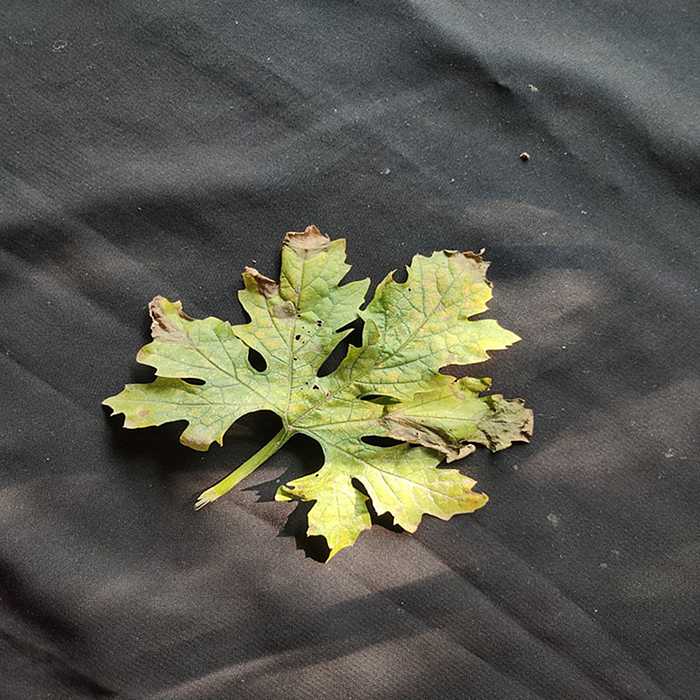
Plant: Bitter Gourd
Label: Mosaic virus